Salaam Baalak City Walk – New Delhi

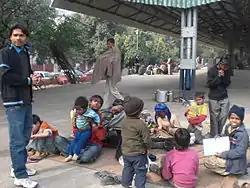
SBT contact point for street children on a platform from New Delhi Railway Station

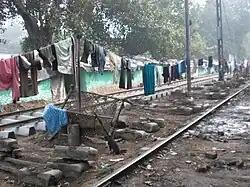
Railway community next to New Delhi Railway Station

The City Walk is a guided tour around New Delhi Railway Station and Paharganj area in which former street children share their personal story of survival with the participants and show them the contact points and shelter homes Salaam Baalak Trust provides.